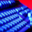
Label: keyboard